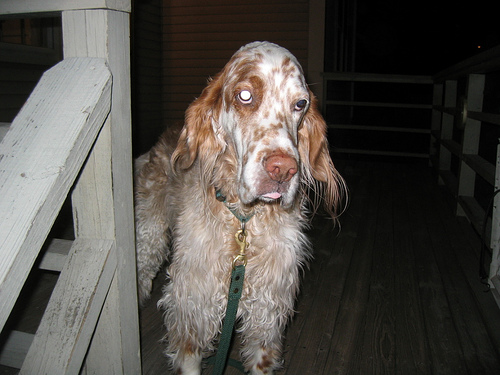
Breed: english setter